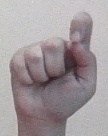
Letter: fa